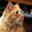
Label: cat